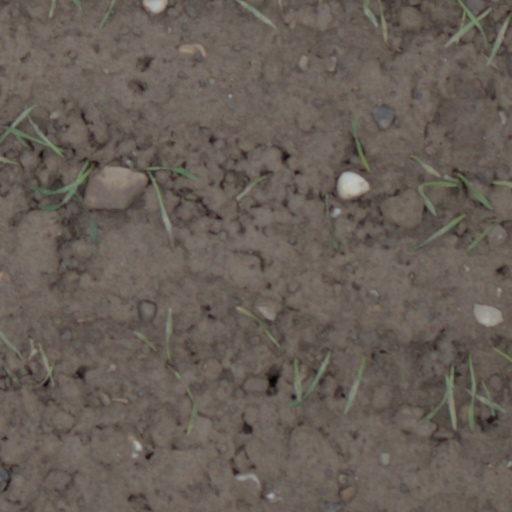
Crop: wheat